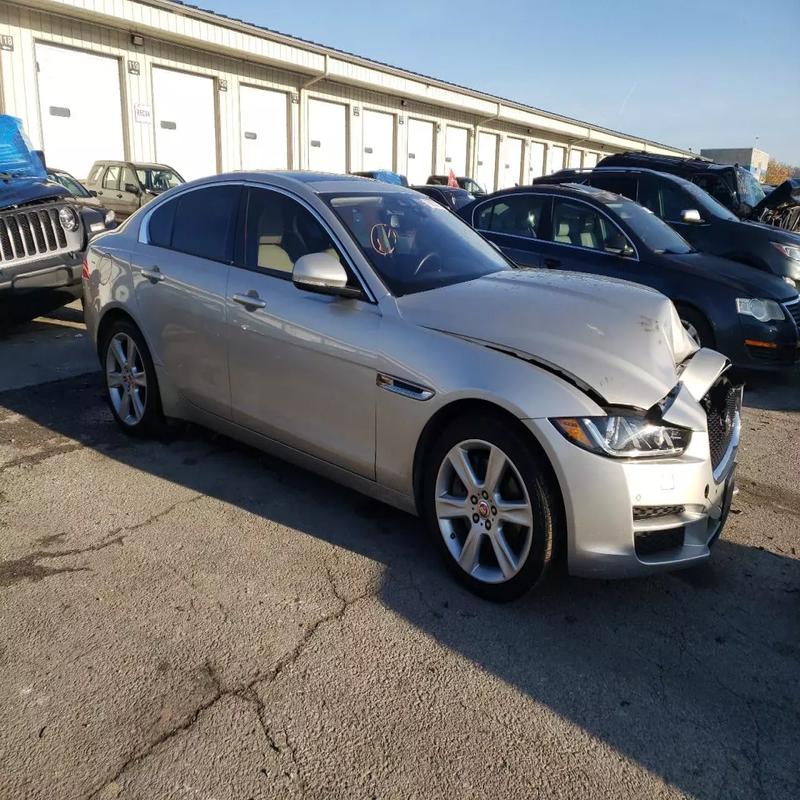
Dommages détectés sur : pare-choc avant, feu avant gauche, capot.
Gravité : majeur